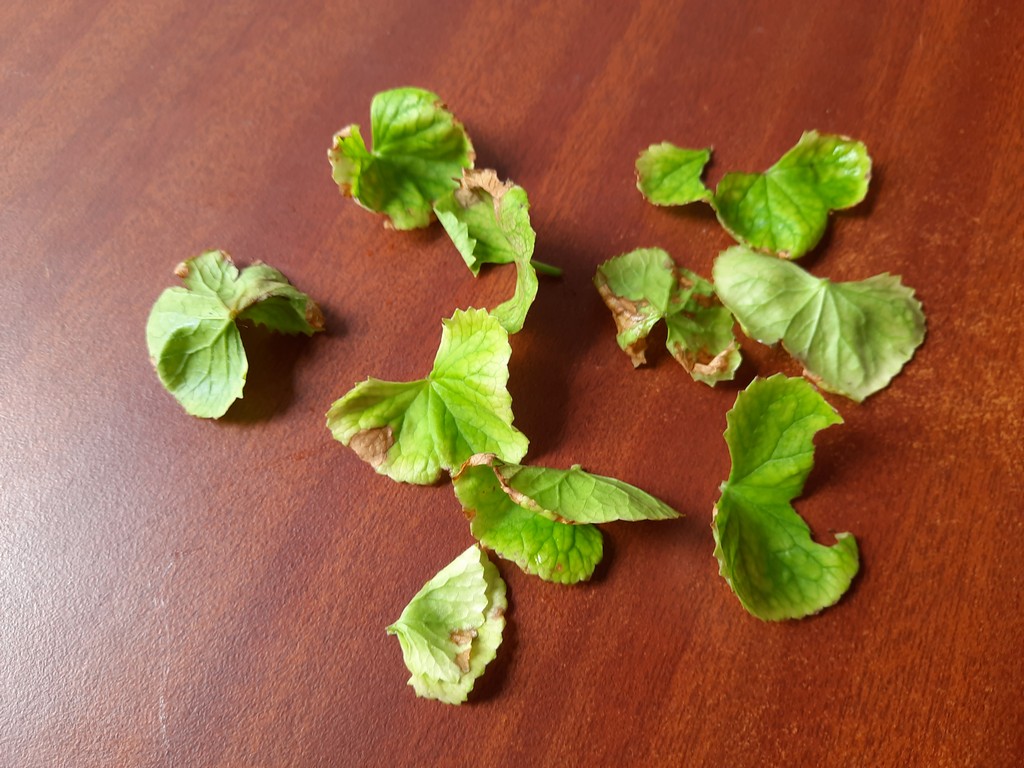
Label: Unhealthy